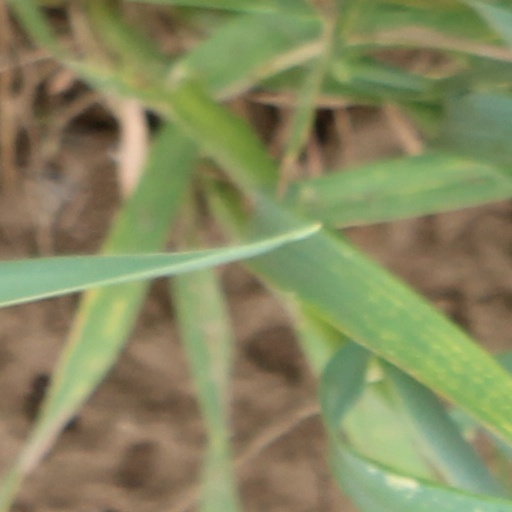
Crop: wheat